Tourist attraction

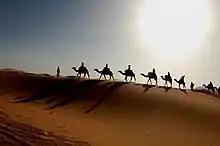

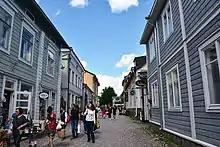
Tourists in the medieval old town of Porvoo

There are innumerable lists and reviews of tourist attractions. Visitor statistics, cultural significance, beauty or age are used and these always reflect the author's personal assessments. Sometimes it is particularly emphasized that this particular tourist attraction has not yet been in the focus of the international tourism industry. Some of the sights are internationally known or target the national or local market. Some attractions are reserved for the local population or are rarely advertised because the main traffic routes and main airports are too far away.